History of Islam

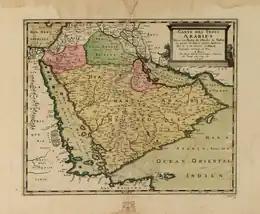
Non-Islamic testimonies about Muhammad's life describe him as the leader of the Saracens, believed to be descendants of Ishmael, that lived in the Roman-era provinces of "Arabia Petraea" (West) and "Arabia Deserta" (North).

Gabriel Said Reynolds critizizes that the conclusions are rather speculative and lack substantial support from the 6th to 7th century. The quality of historical sources improves after the 8th century CE. Those sources which treated earlier times with a large temporal and cultural gap now begin to give accounts which are more contemporaneous, the quality of genre of available historical accounts improves, and new documentary sources—such as official documents, correspondence and poetry—appear.